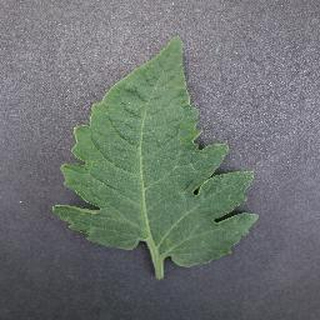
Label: healthy_tomato